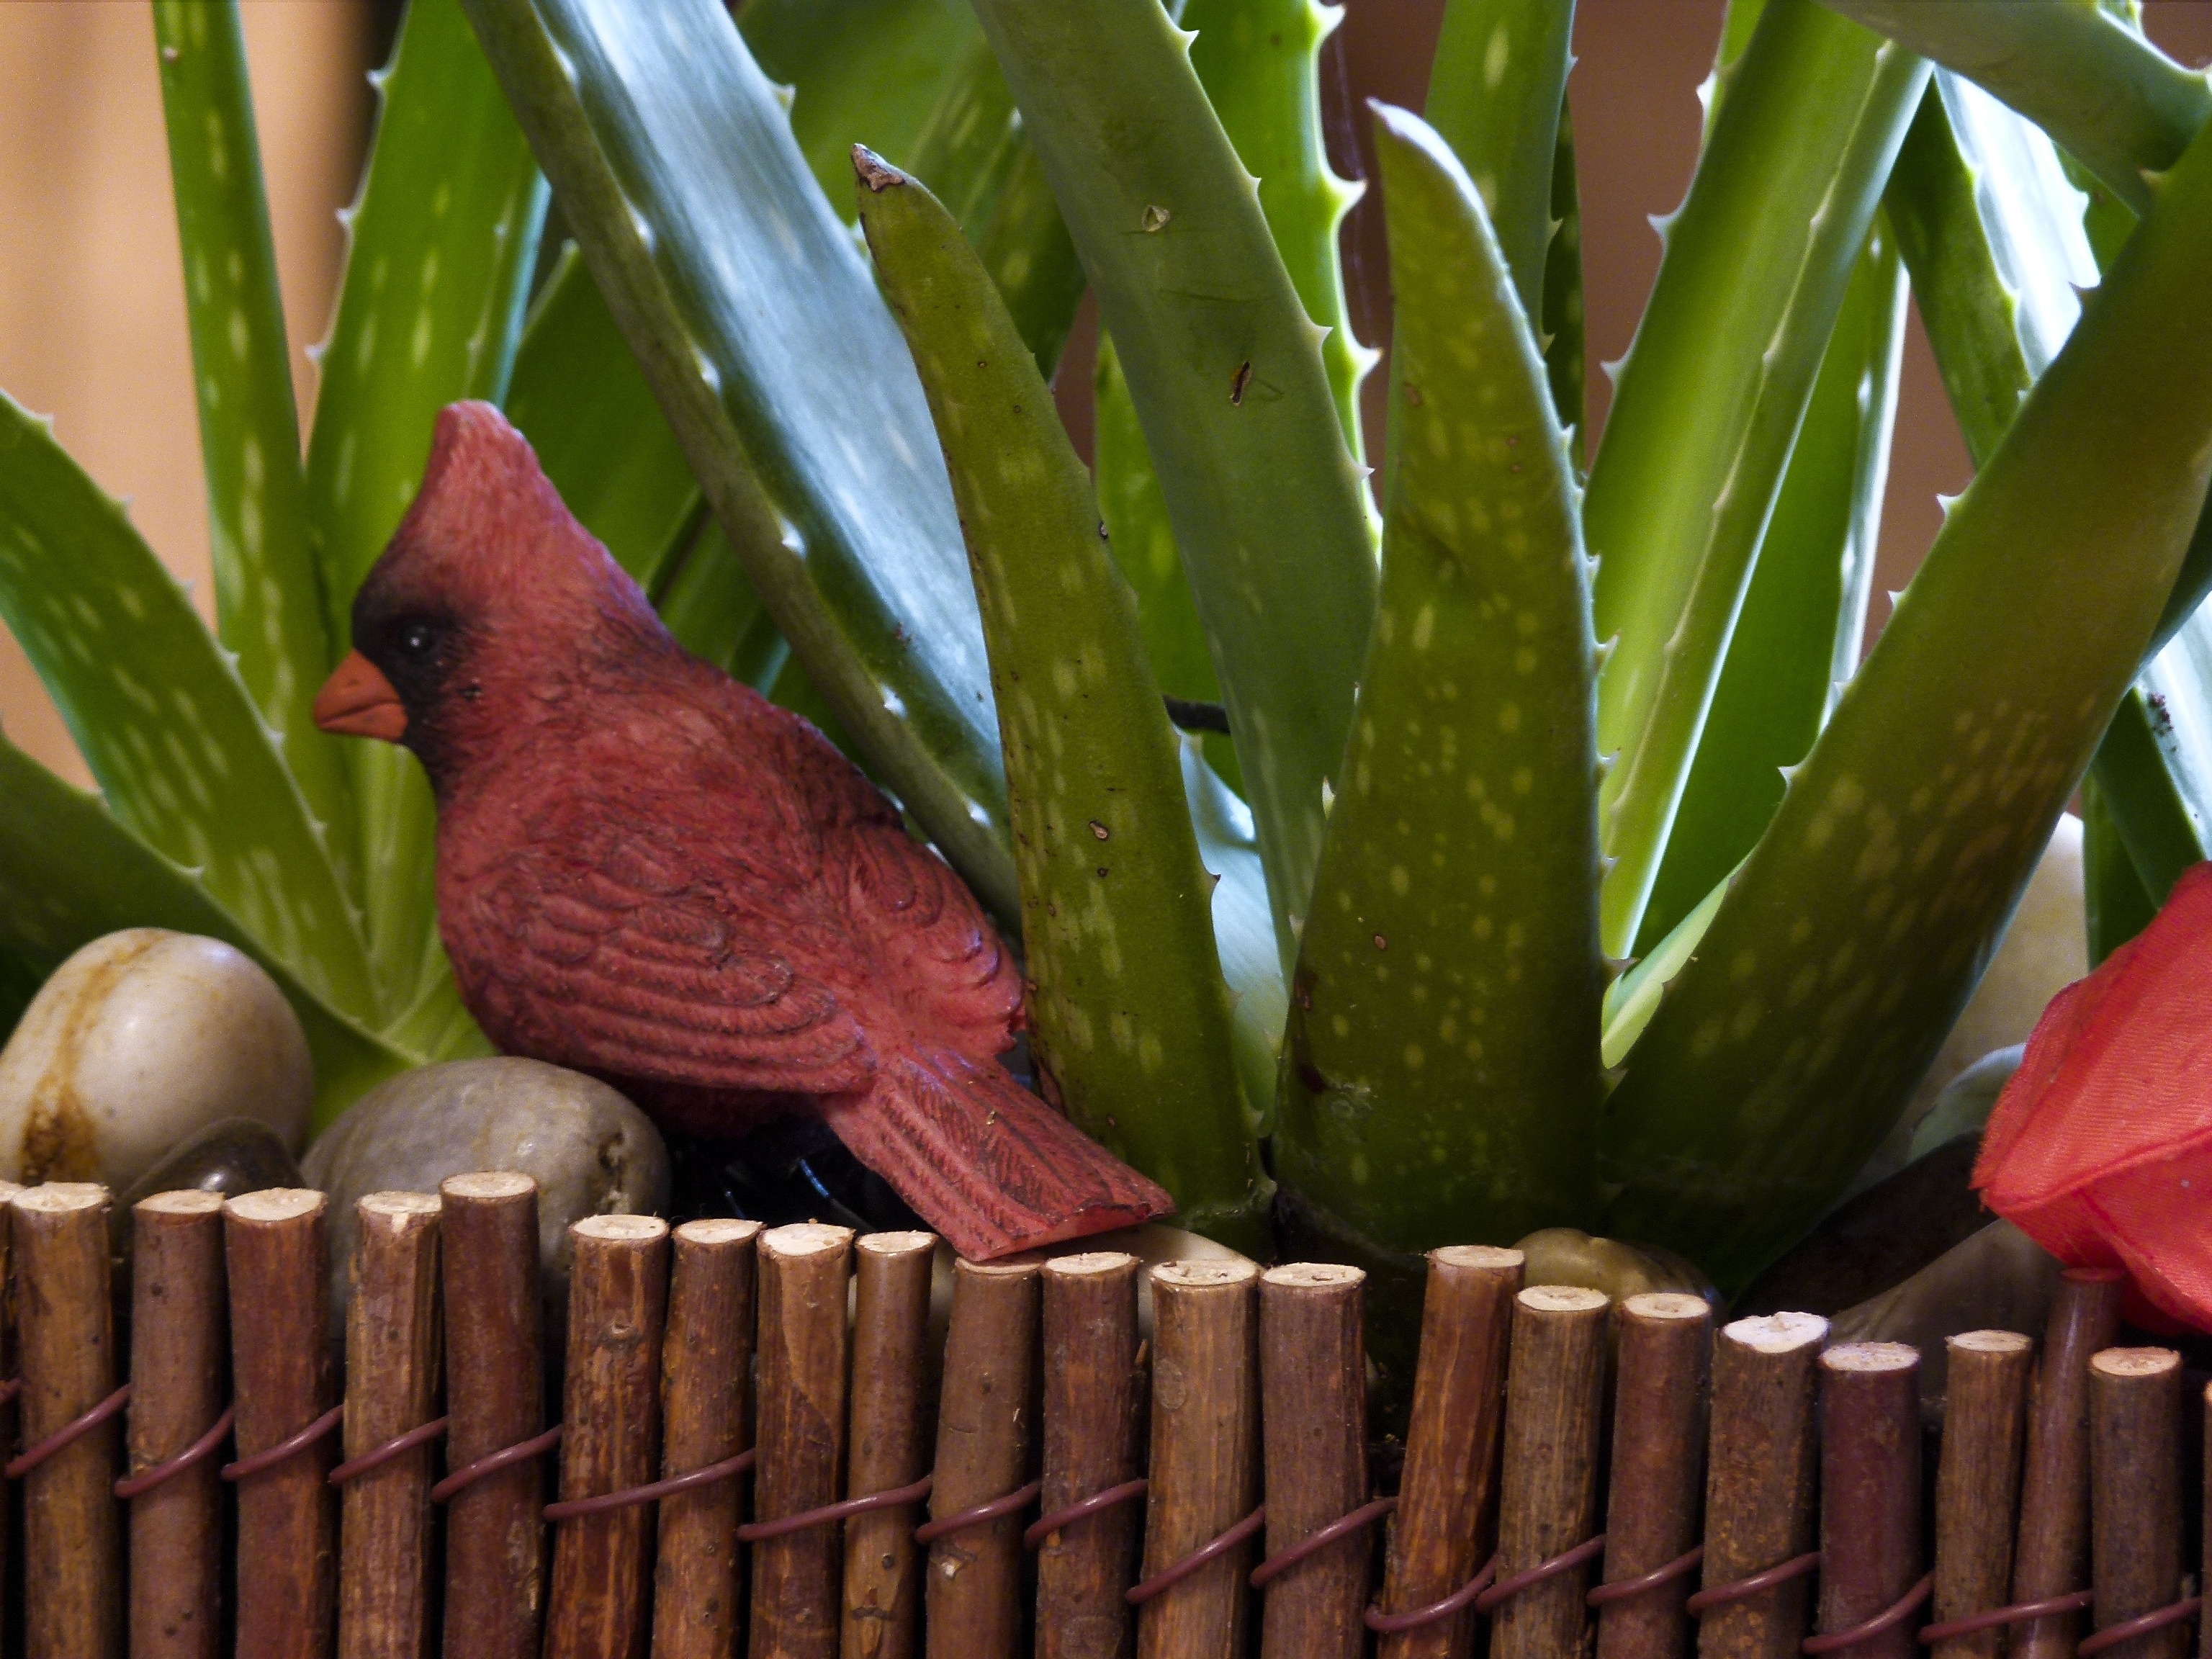
nature, cactus, plant, flower, pot, decoration, red, botany, flora, close up, birds, floristry, flowering plant, land plant